Château de Mérens

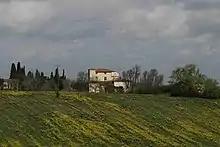
Château de Mérens

The Château de Mérens is a castle in the "commune" of Mérens in the Gers "département" of France.